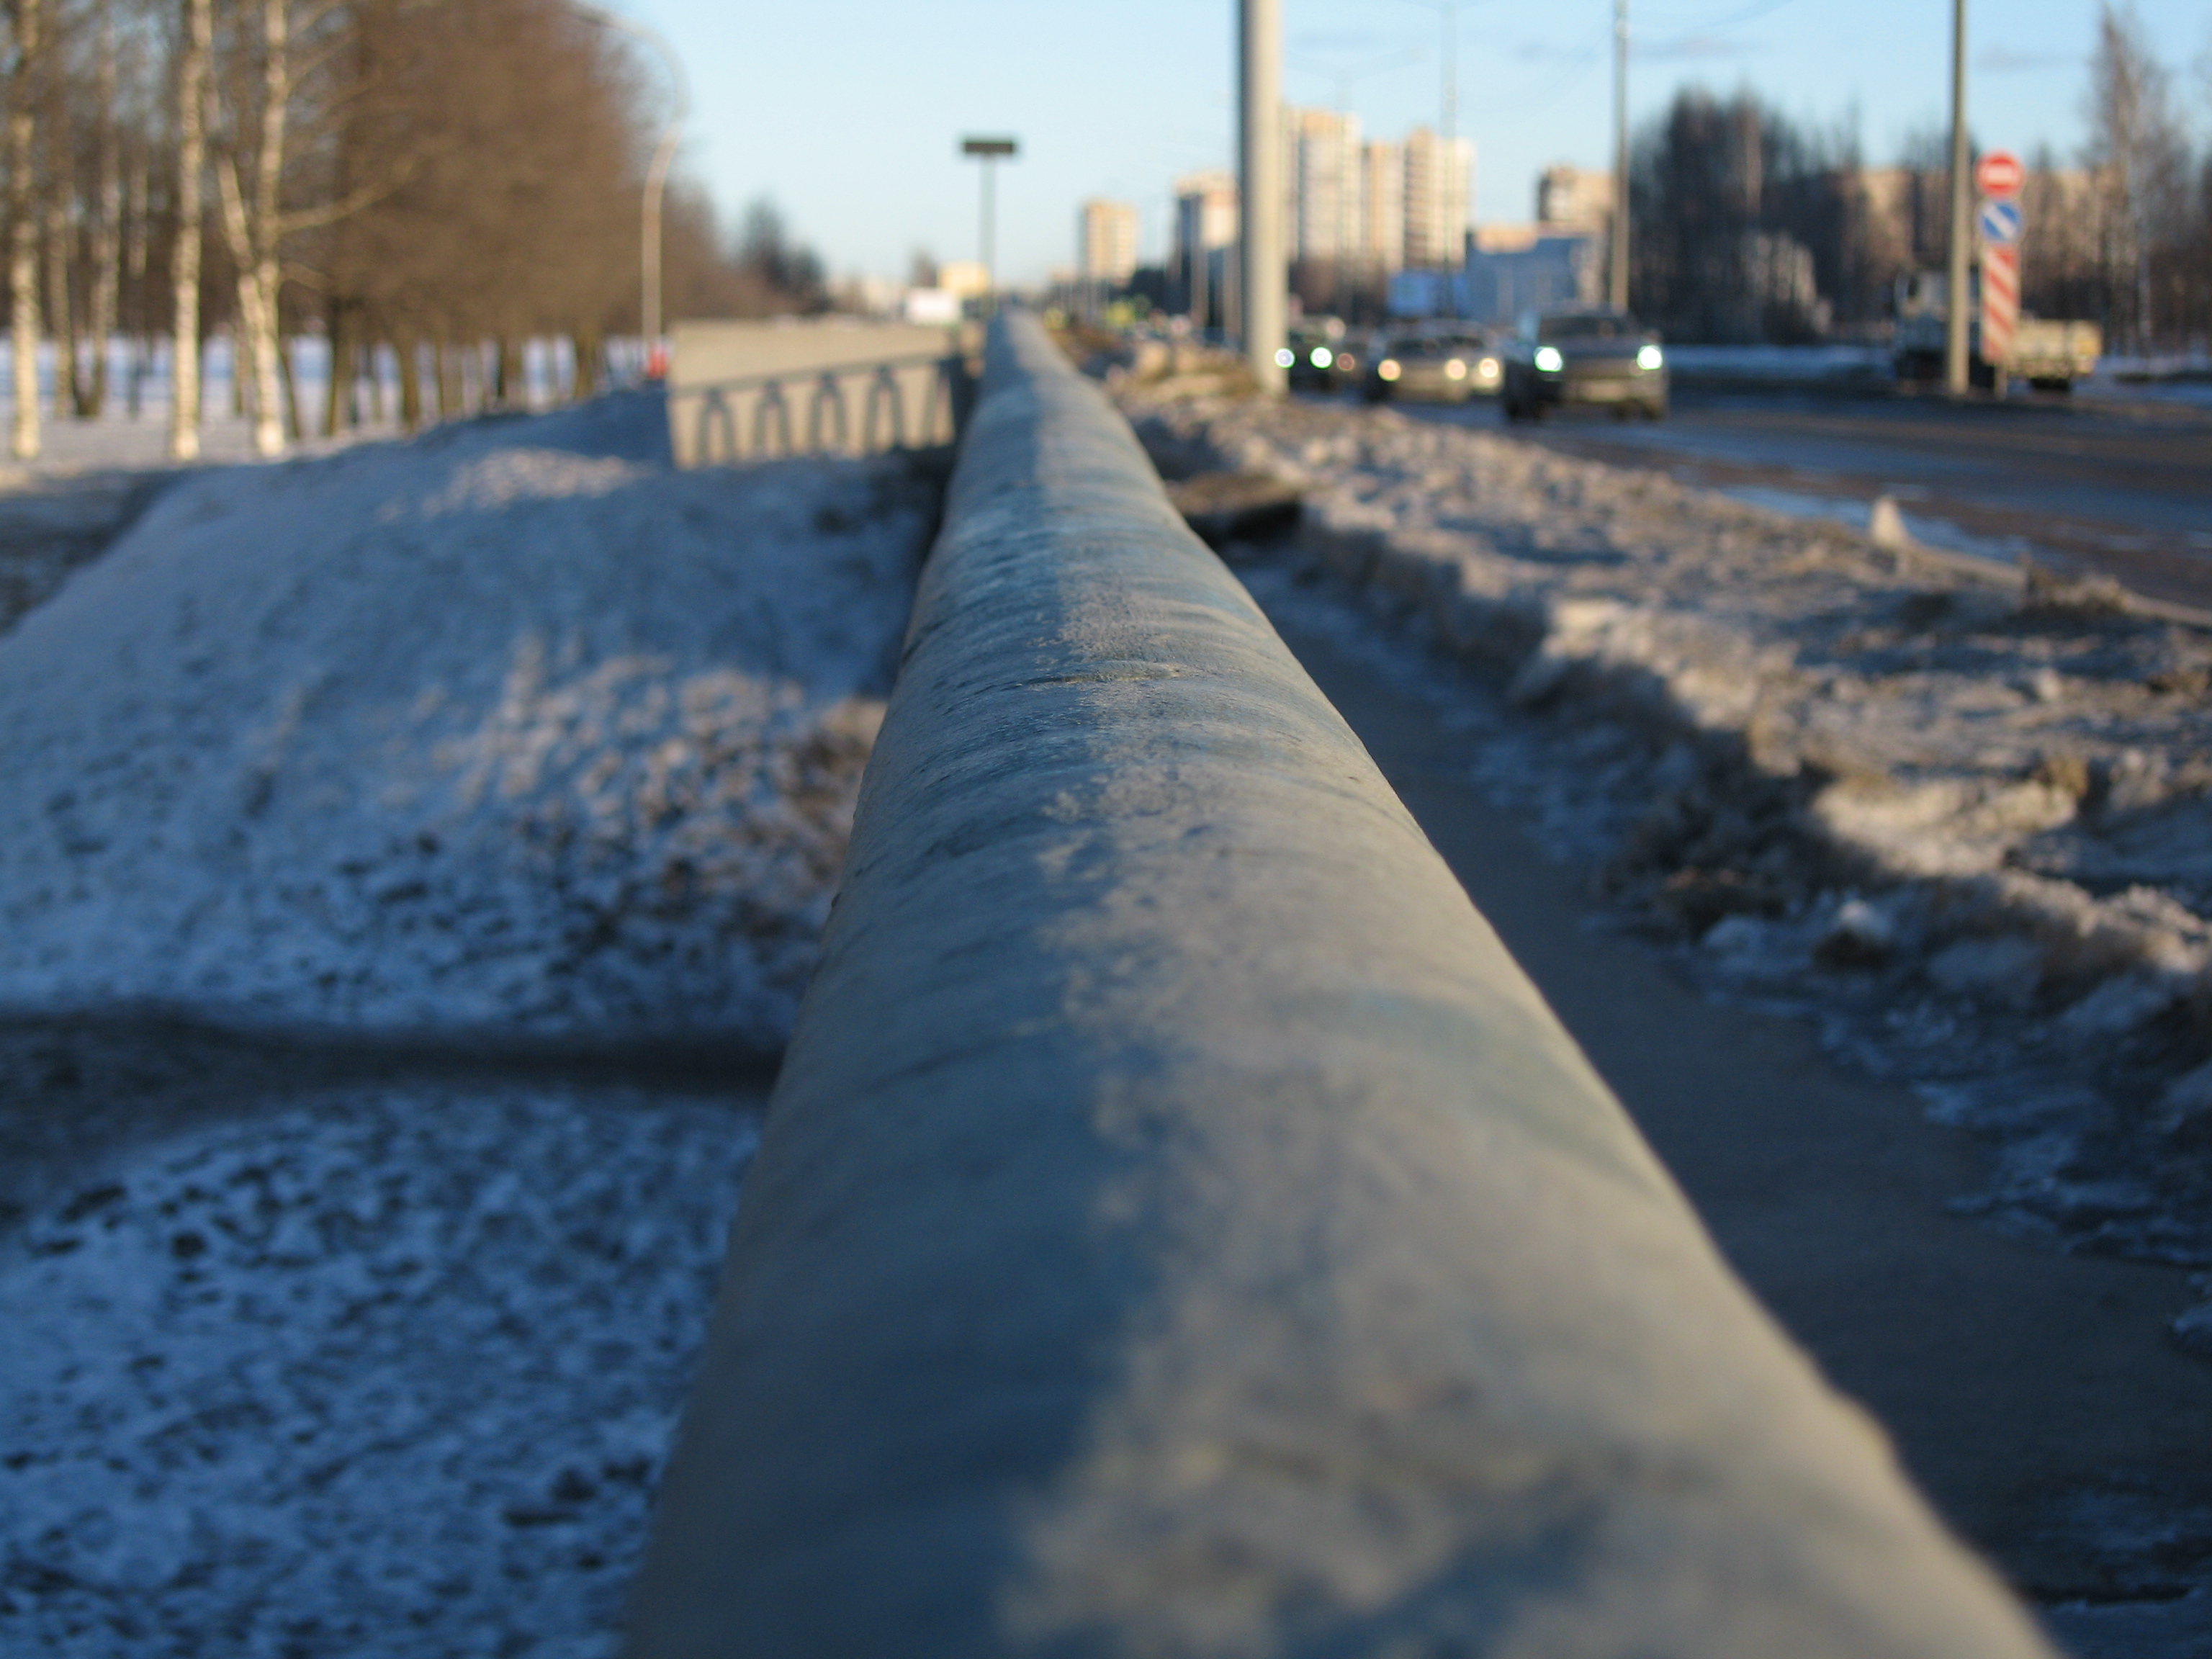
images, sky, snow, street light, infrastructure, road surface, car, tree, asphalt, thoroughfare, line, morning, freezing, sidewalk, automotive tire, landscape, geological phenomenon, city, road, cloud, frost, wood, winter, horizon, urban design, lane, precipitation, street, evening, tar, walkway, nonbuilding structure, reflection, shadow, roof, metal, public utility, guard rail, path, curb, ice, transport